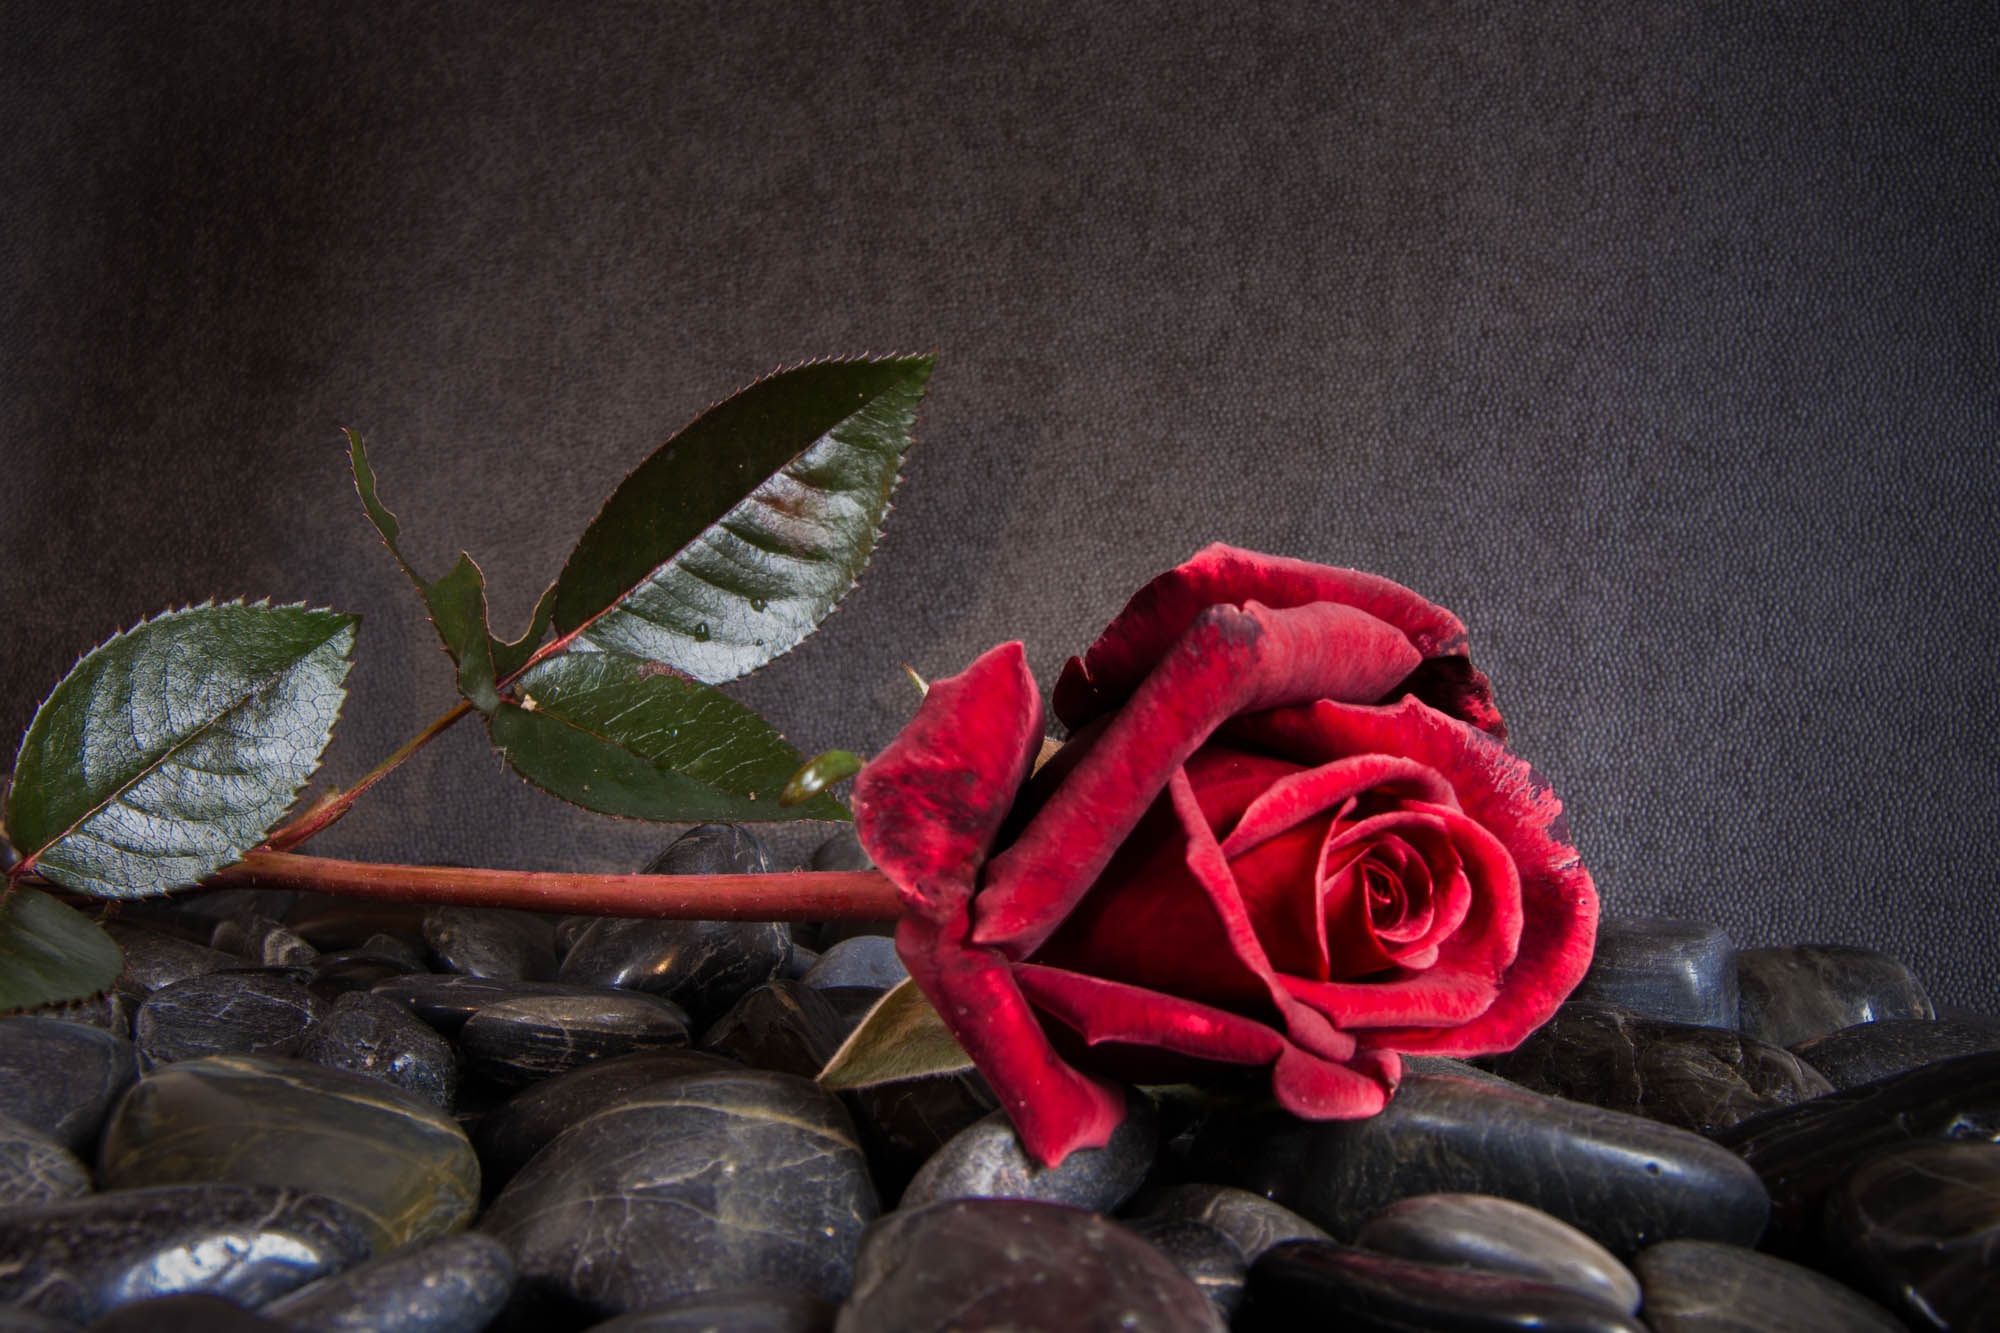
plant, leaf, flower, petal, red, color, darkness, pink, flora, still life, red rose, painting, floristry, macro photography, flowering plant, still life photography, land plant